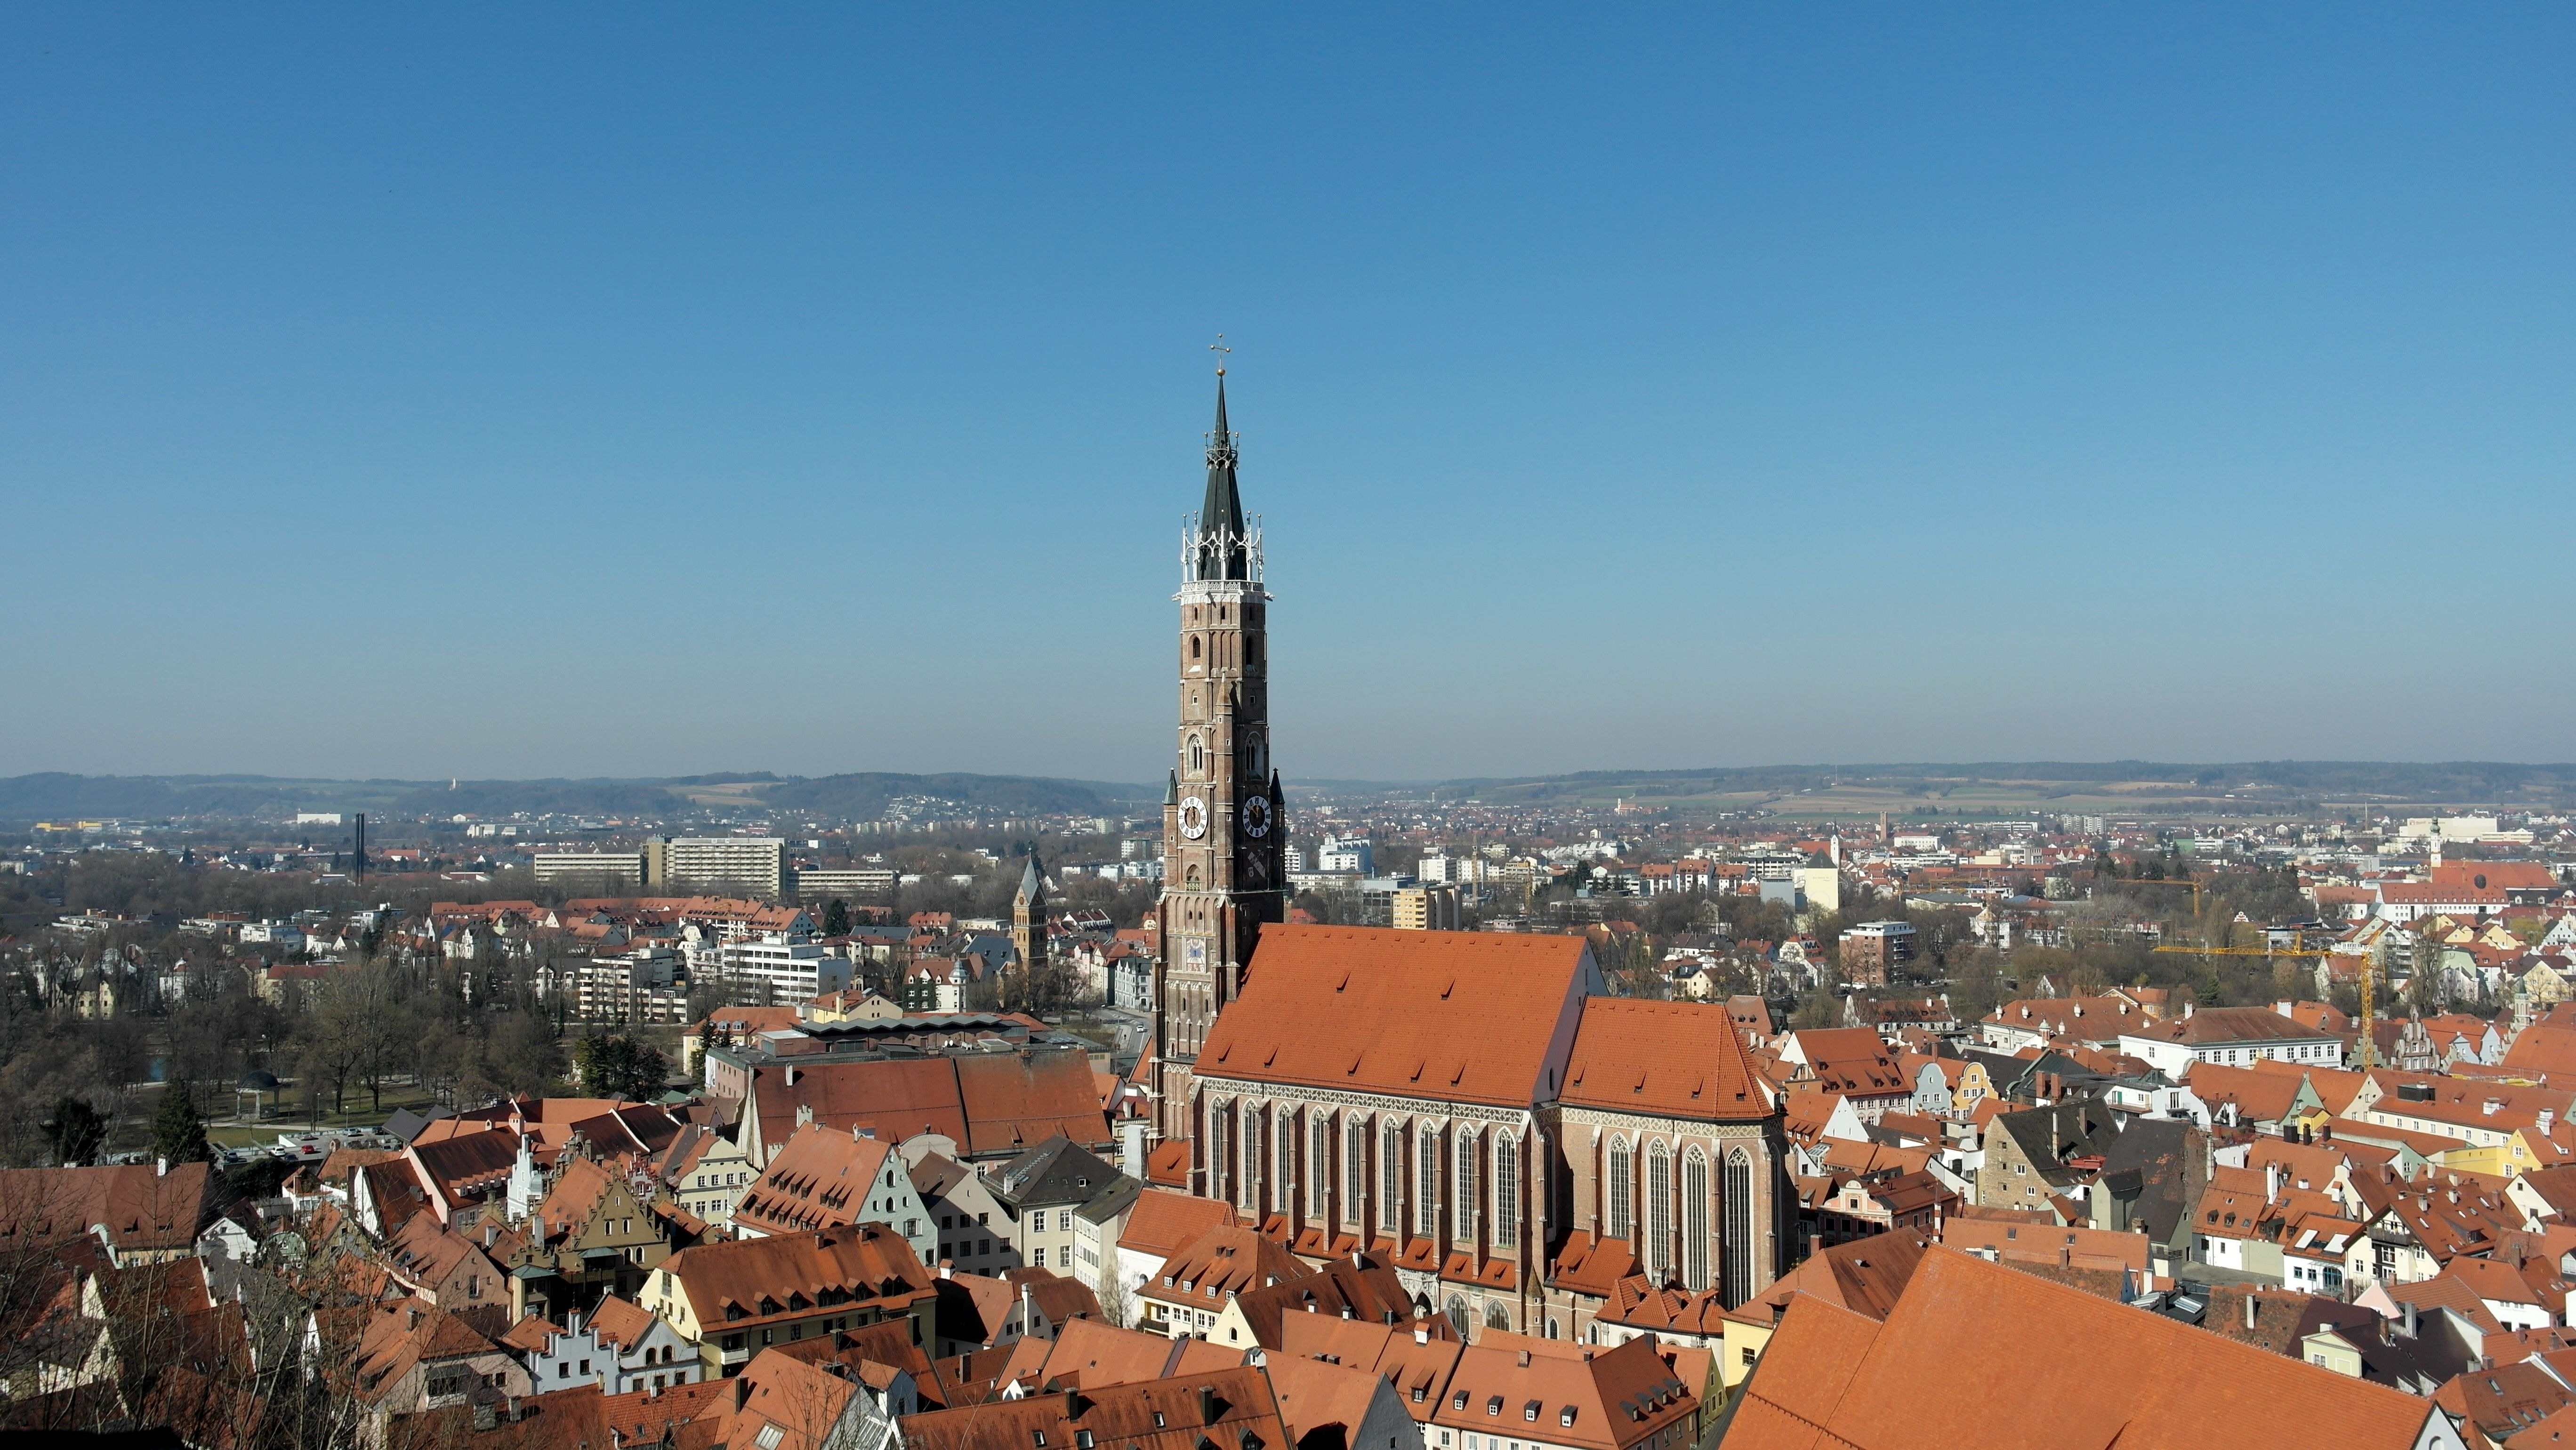
horizon, architecture, skyline, photography, town, building, city, skyscraper, cityscape, panorama, downtown, tower, castle, landmark, church, cathedral, places of interest, catholic, spire, germany, bavaria, historically, middle ages, sublime, metropolis, enormous, old castle, house of worship, aerial photography, trausnitz castle, landshut, late gothic, st martin's church, human settlement, eastern bavaria, southern bavaria, high gothic